Sky position (RA, Dec in degrees): 216.905, 1.98
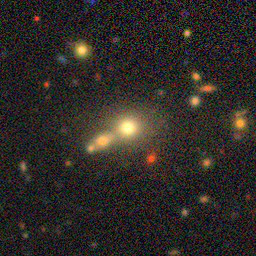
Galaxy morphology: Merging Galaxies